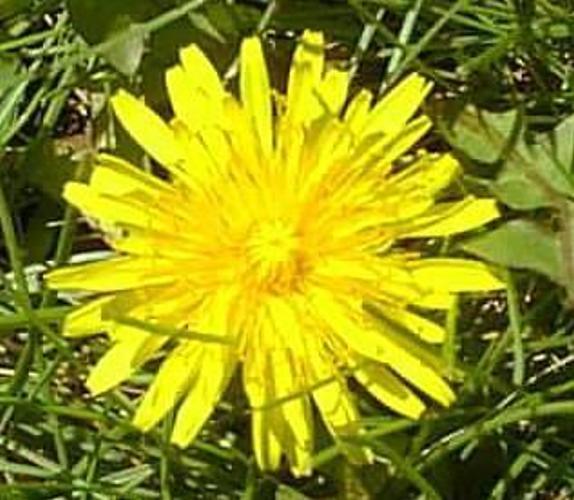
Flower: Dandelion